Battle of Sullivan's Island

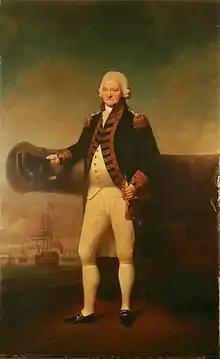
Admiral Sir Peter Parker

The British fleet was composed of nine men-of-war: the flagship 50-gun "Bristol", as well as the 50-gun "Experiment" and frigates "Actaeon", "Active", "Solebay", , "Sphinx", and the bomb vessel "Thunder", in total mounting nearly 300 cannon. The army forces in the expedition consisted of the 15th, 28th, 33rd, 37th, 54th, and 57th Regiments of Foot, and part of the 46th. On June 7, Clinton issued a proclamation calling on the rebel colonists to lay down their arms. However, the inexperienced defenders fired on the boat sent to deliver it (which was flying a truce flag), and it was not delivered until the next day. That same day, Clinton began landing 2,200 troops on Long Island. The intent was that these troops would wade across the channel (now known as Breach Inlet) between Long and Sullivan's, which the British believed to be sufficiently shallow to do so, while the fleet bombarded Fort Sullivan.